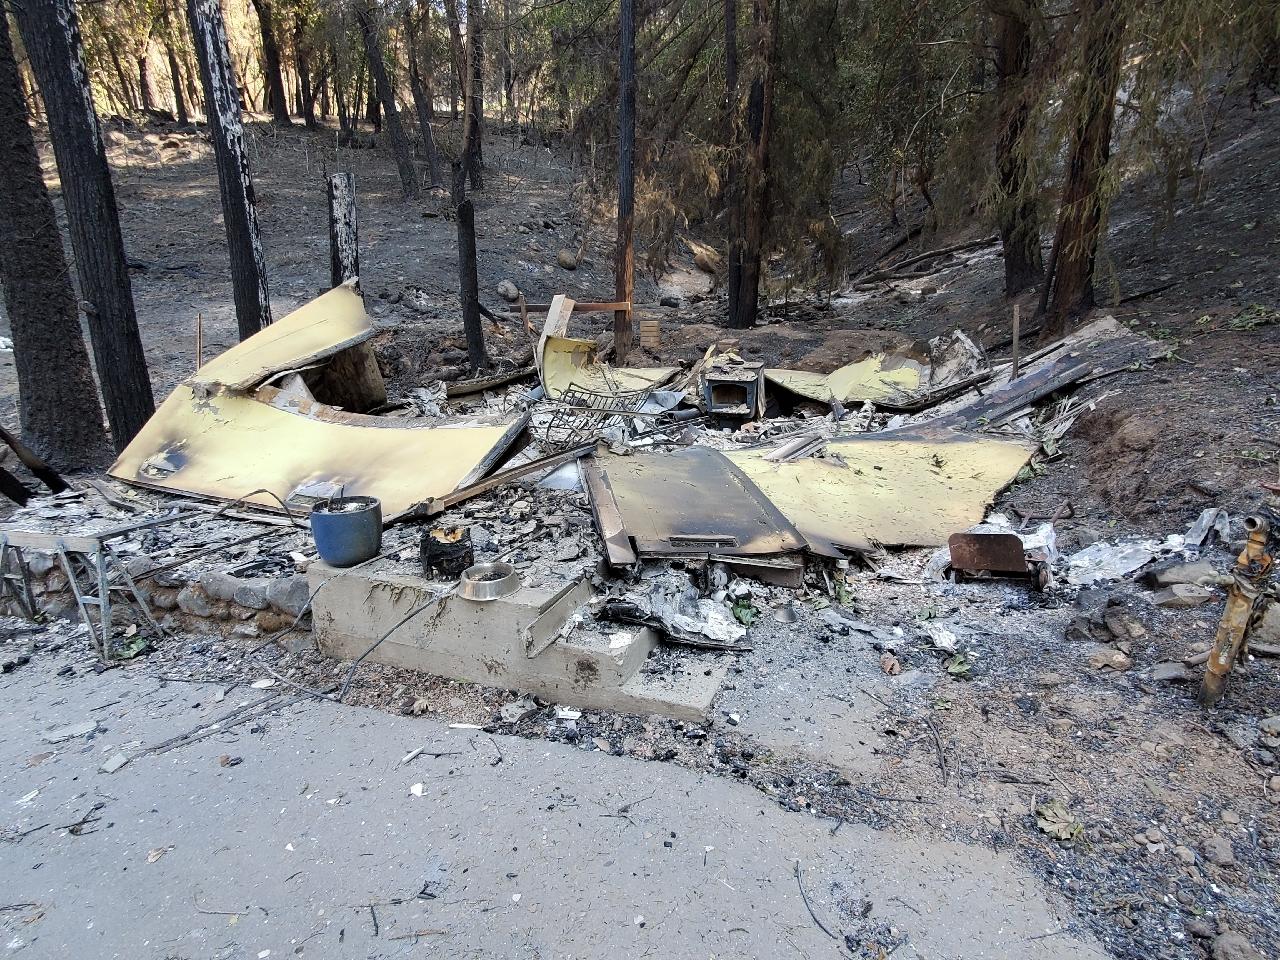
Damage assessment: destroyed